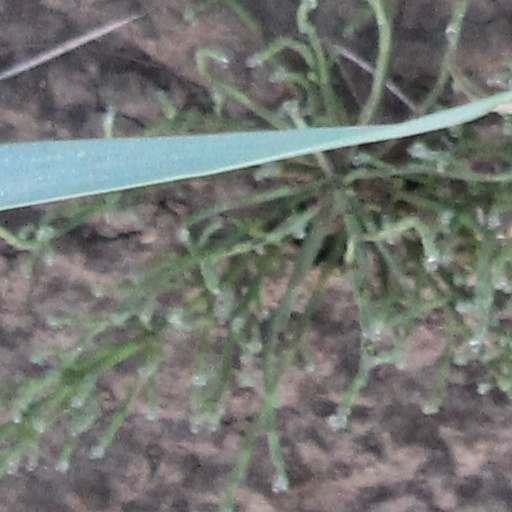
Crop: wheat